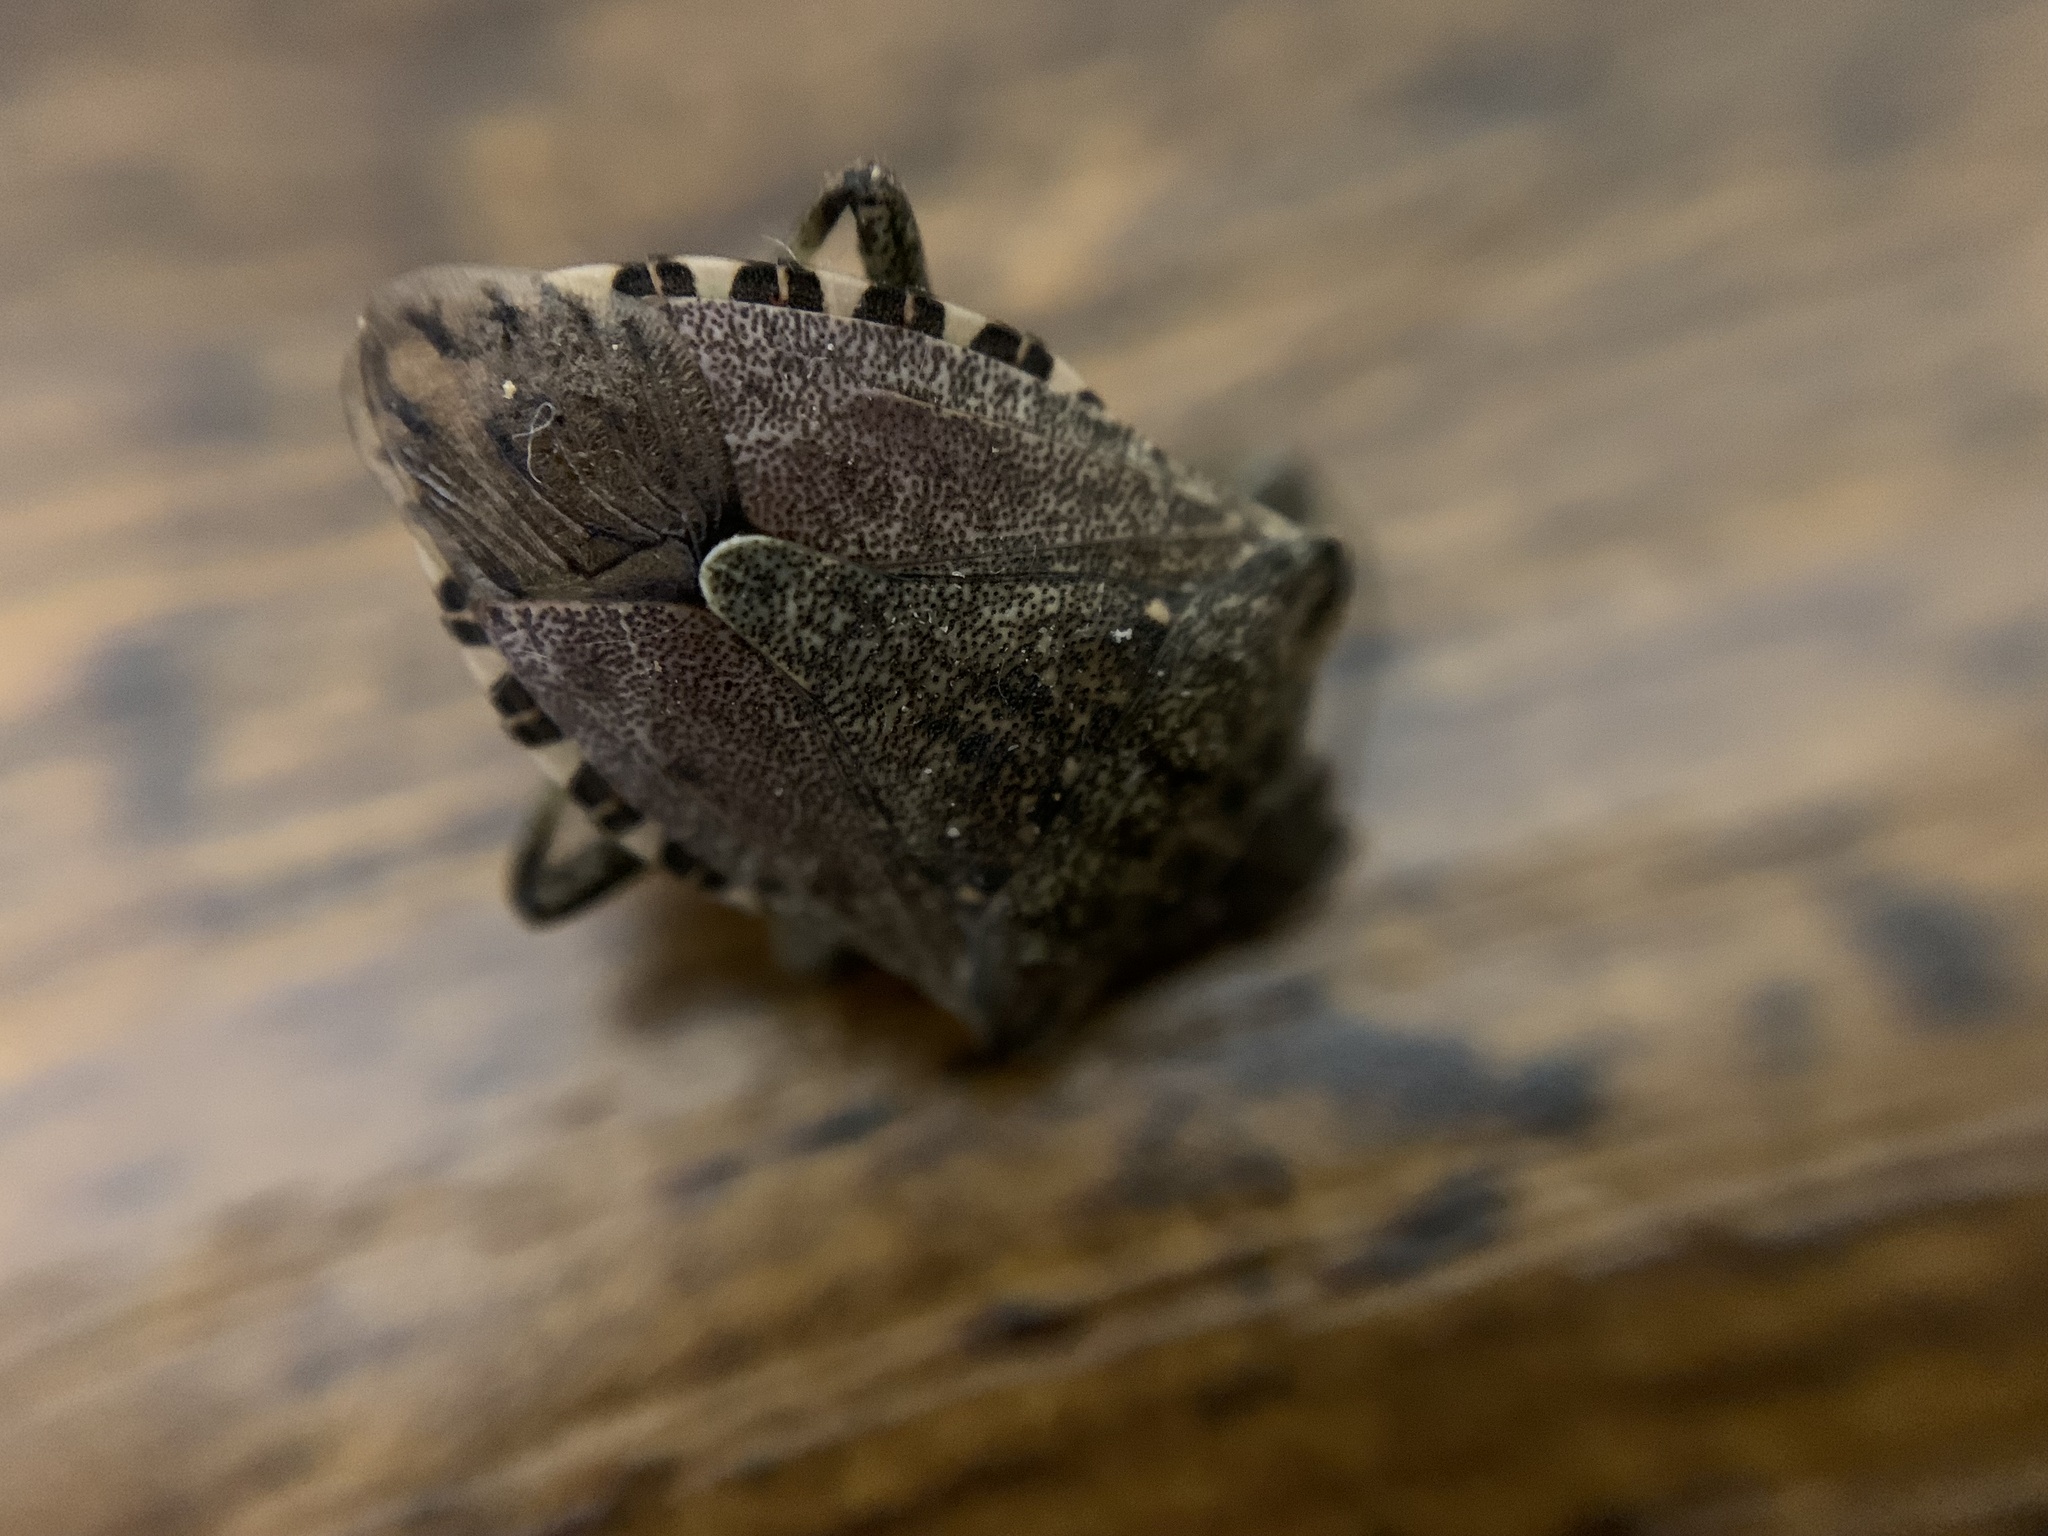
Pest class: stink_bug